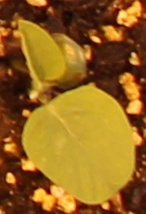
Label: Soybean